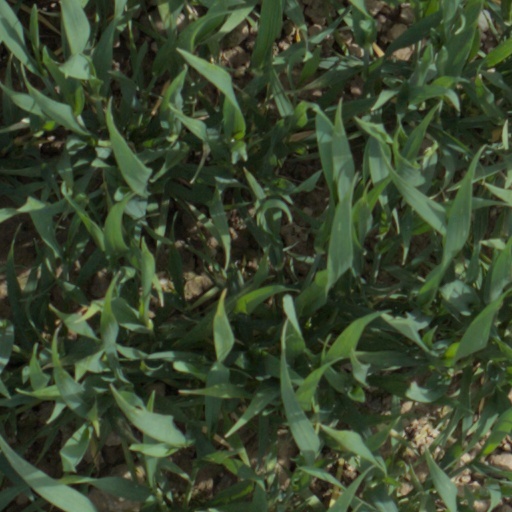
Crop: wheat